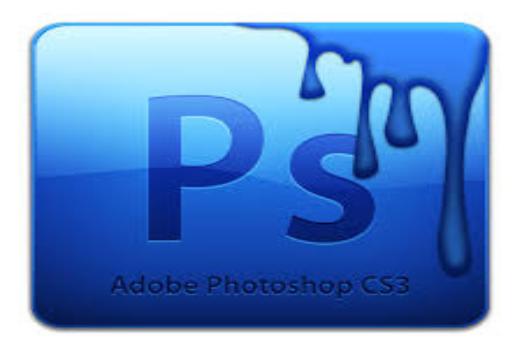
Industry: Others